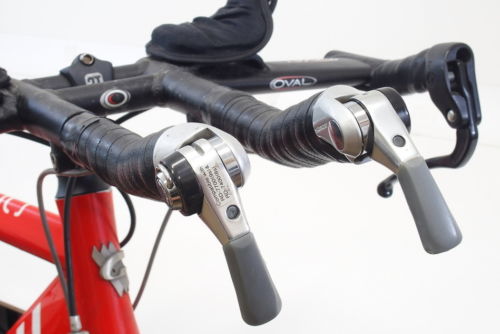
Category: bicycle